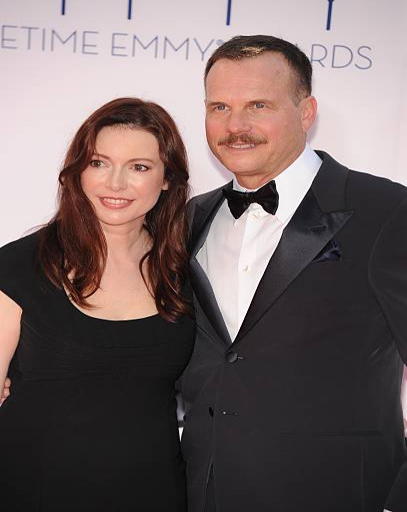
actor and his wife arrives for awards .